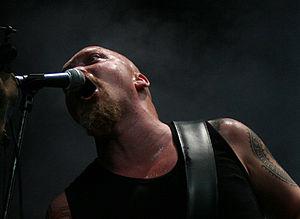
Red Harvest est un groupe de metal industriel norvégien, originaire d'Oslo. Il est cofondé par Thomas Brandt et Jimmy Ivan Bergsten en 1989, avant sa séparation en 2010. Le groupe se reforme pour un temps en 2015.